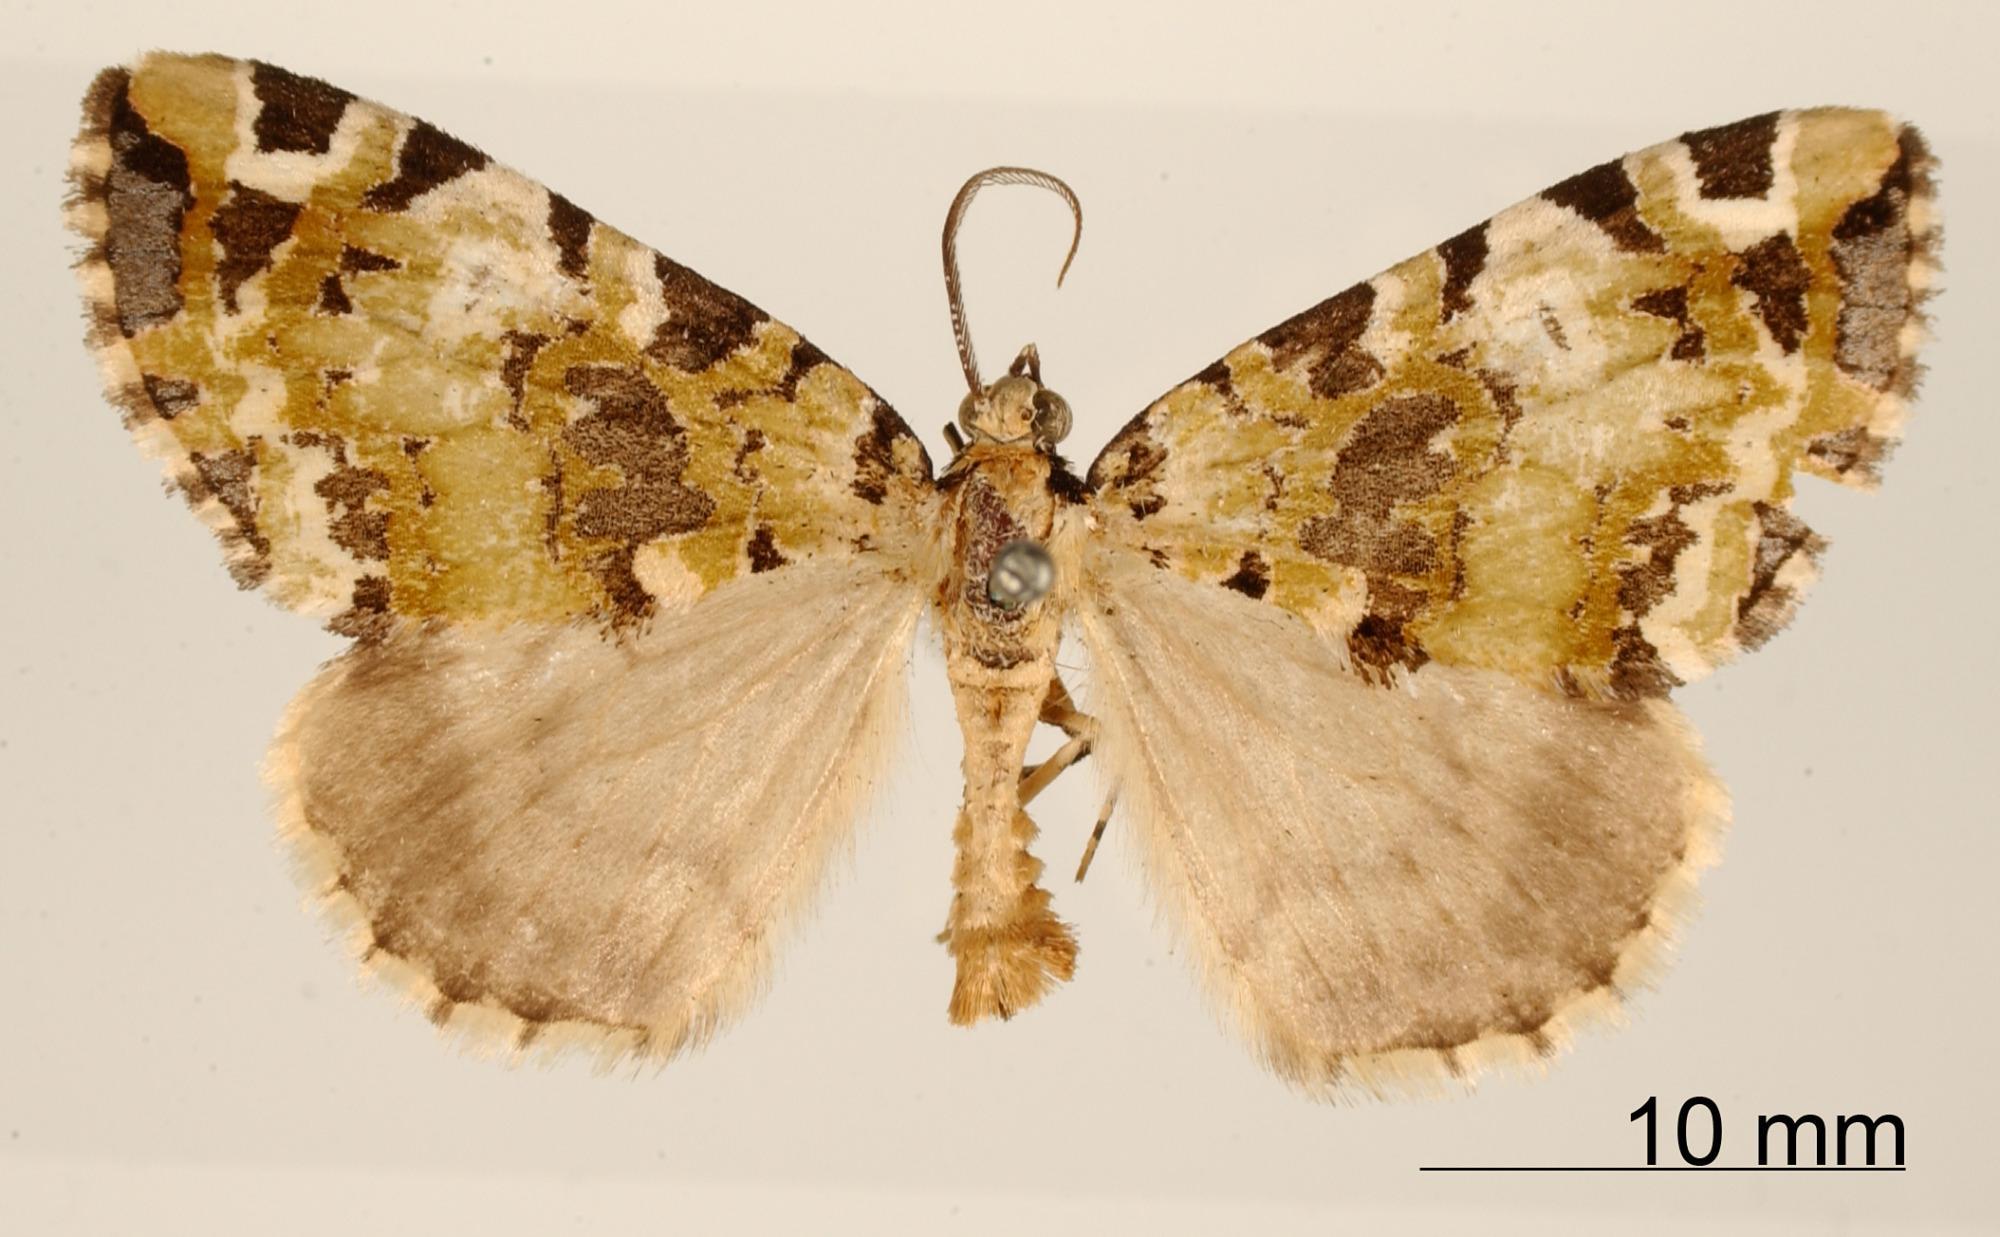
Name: Cidaria prema
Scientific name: Cidaria prema Druce, 1893
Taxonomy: Animalia, Arthropoda, Insecta, Lepidoptera, Geometridae, Larentiinae
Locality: Las Vegas, Veracruz, Mexico